E-boat

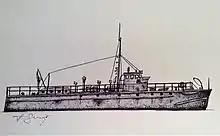
Schnellboot "S1"

E-boats of the 6th & 9th flotillas from Cherbourg attacked Exercise Tiger on 28 April 1944, causing about 749 American Army and Navy casualties.